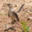
Label: bird